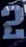
Number: 2